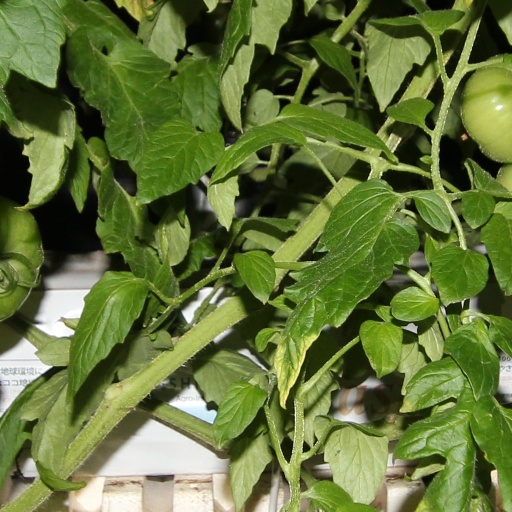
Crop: tomato